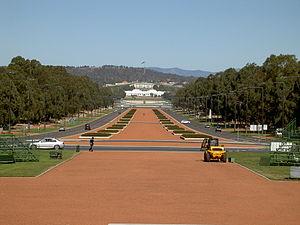
ANZAC Parade, Canberra, Australie.Русский: АНЗАК-Парейд, Канберра, Австралия.
Cet article présente la liste des villes d'Australie par nombre d'habitants.